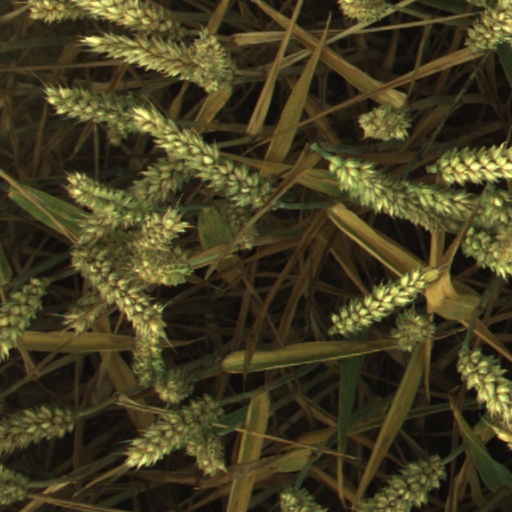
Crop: wheat